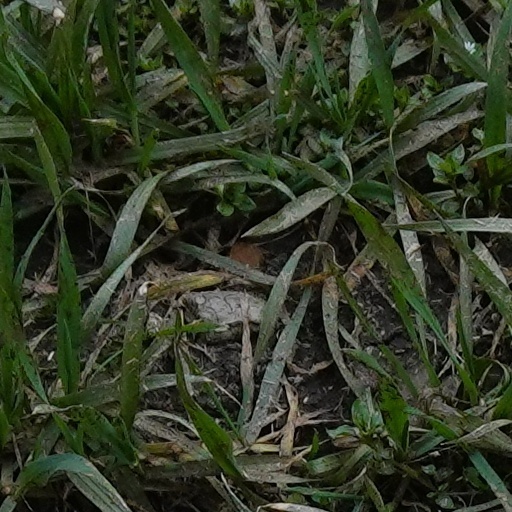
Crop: wheat